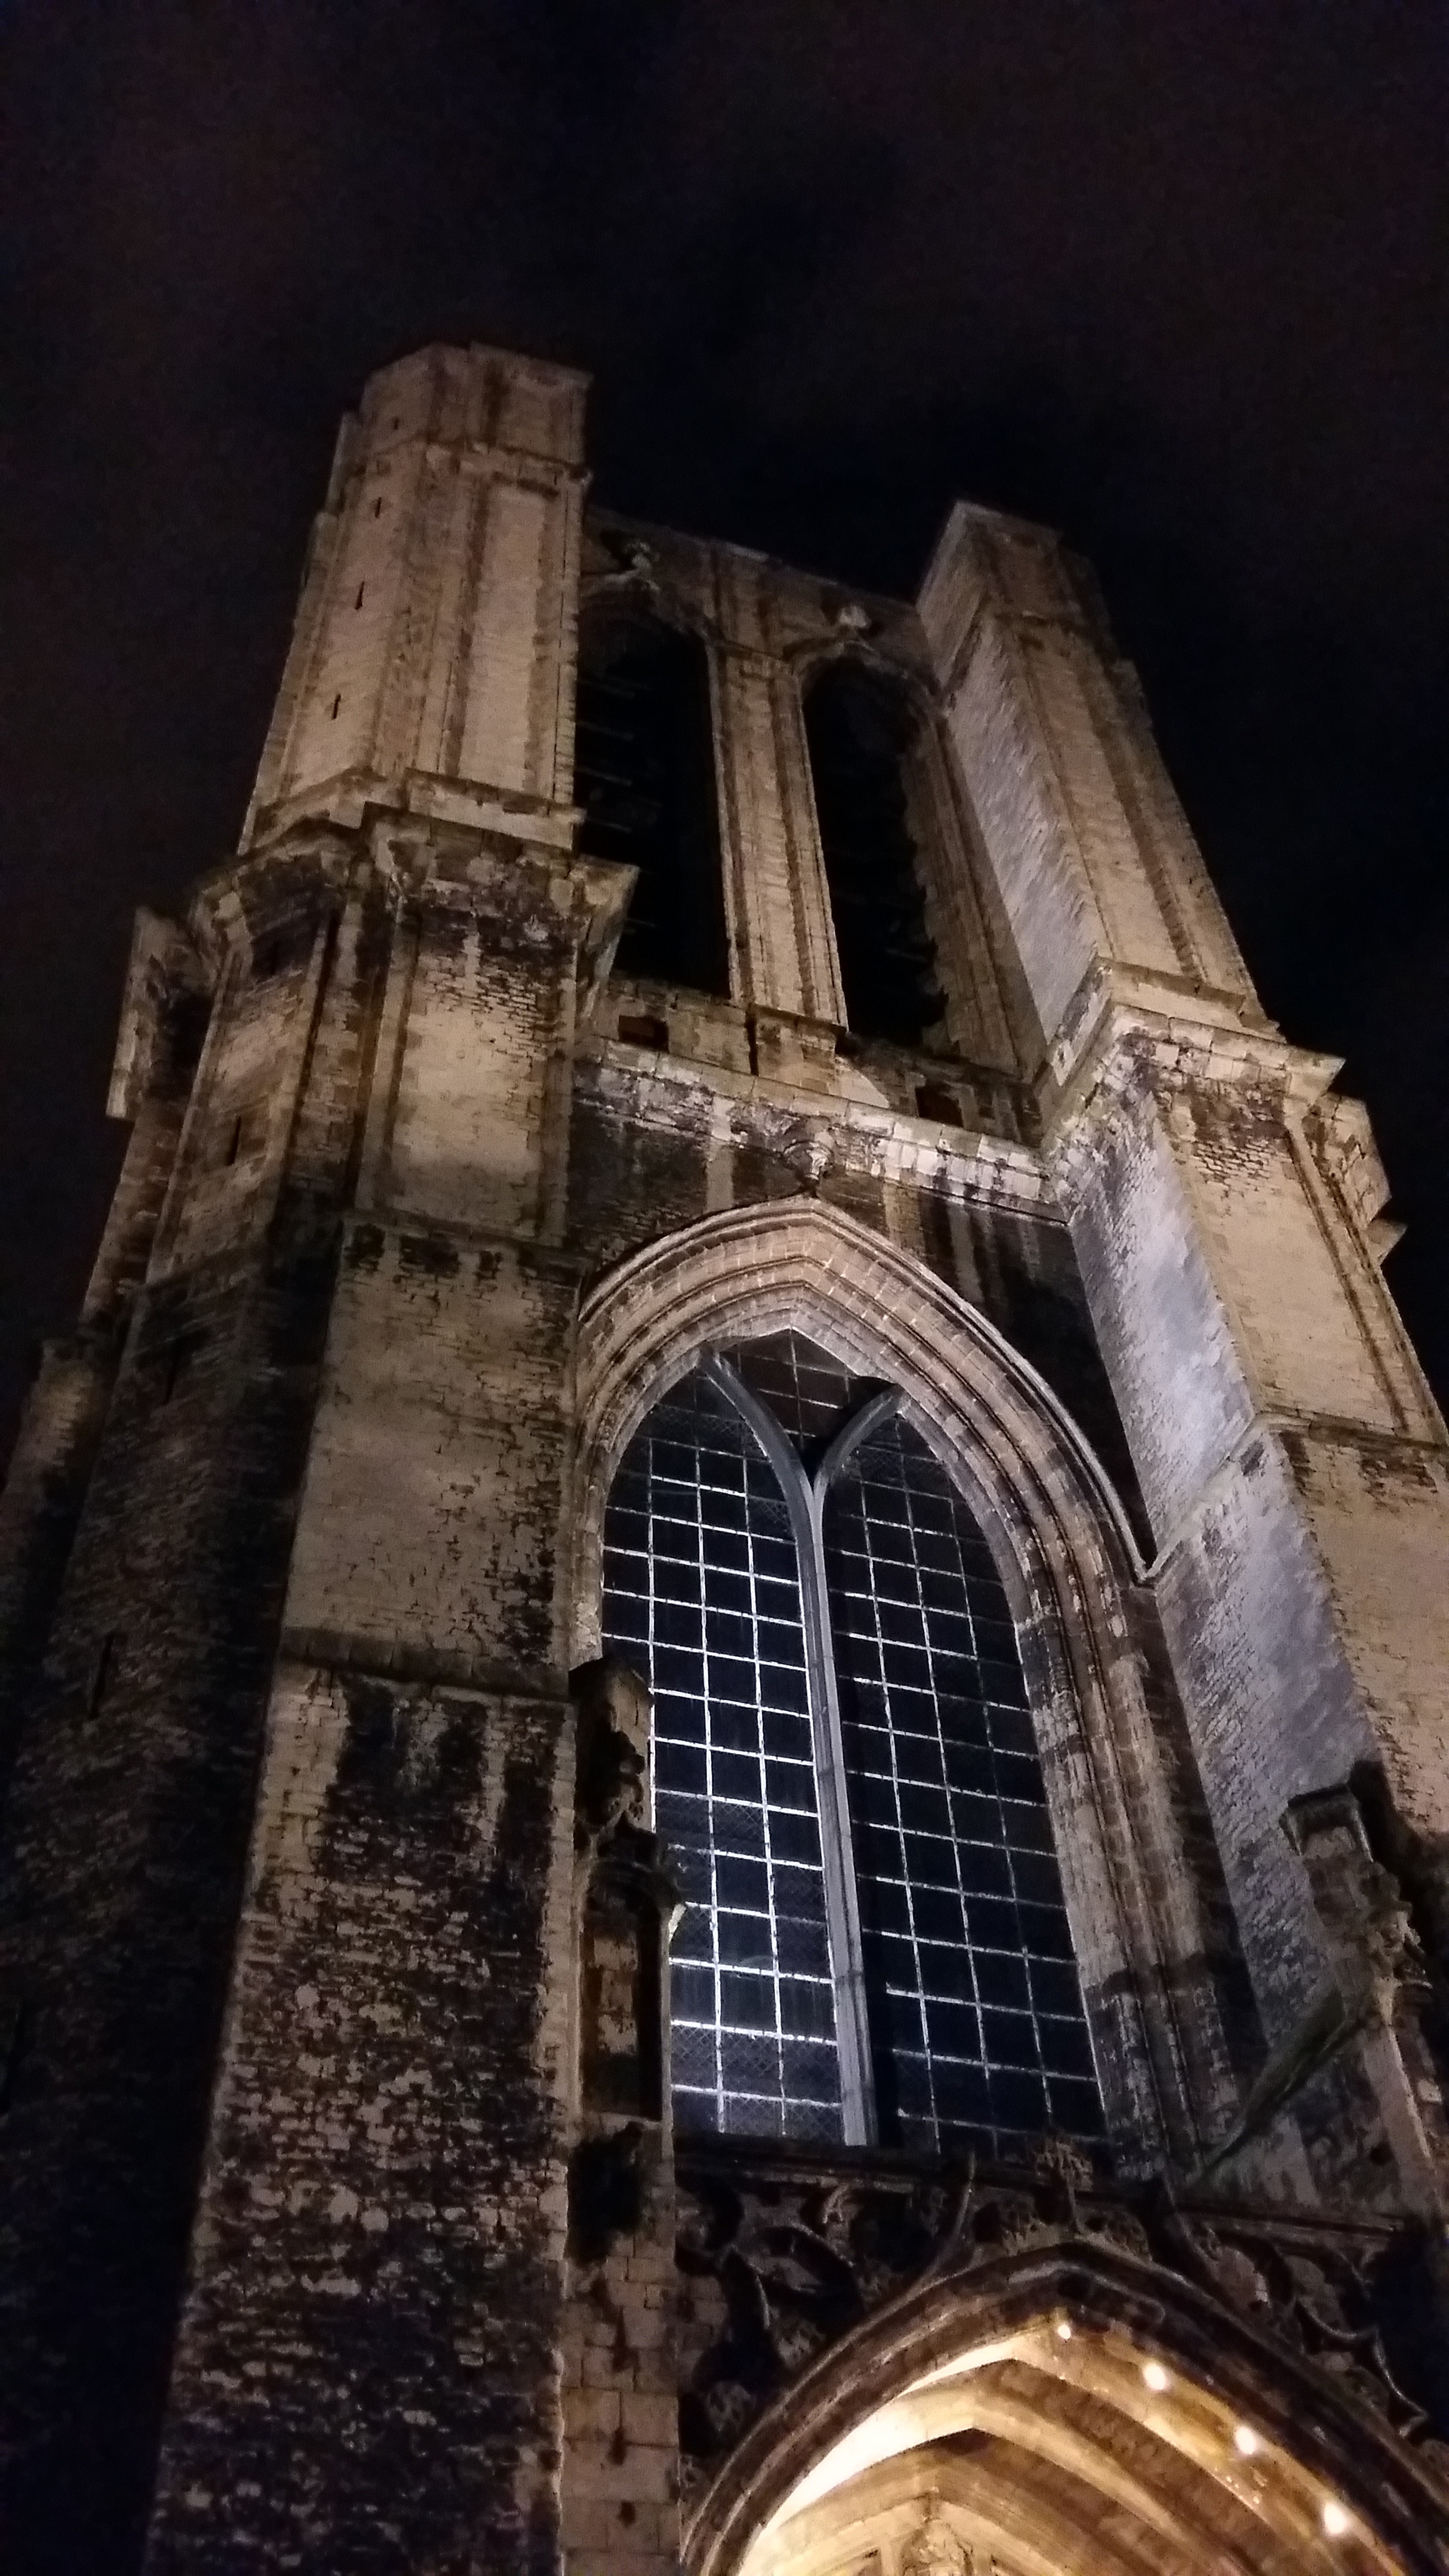
building, tower, landmark, church, cathedral, place of worship, gothic architecture, ancient history